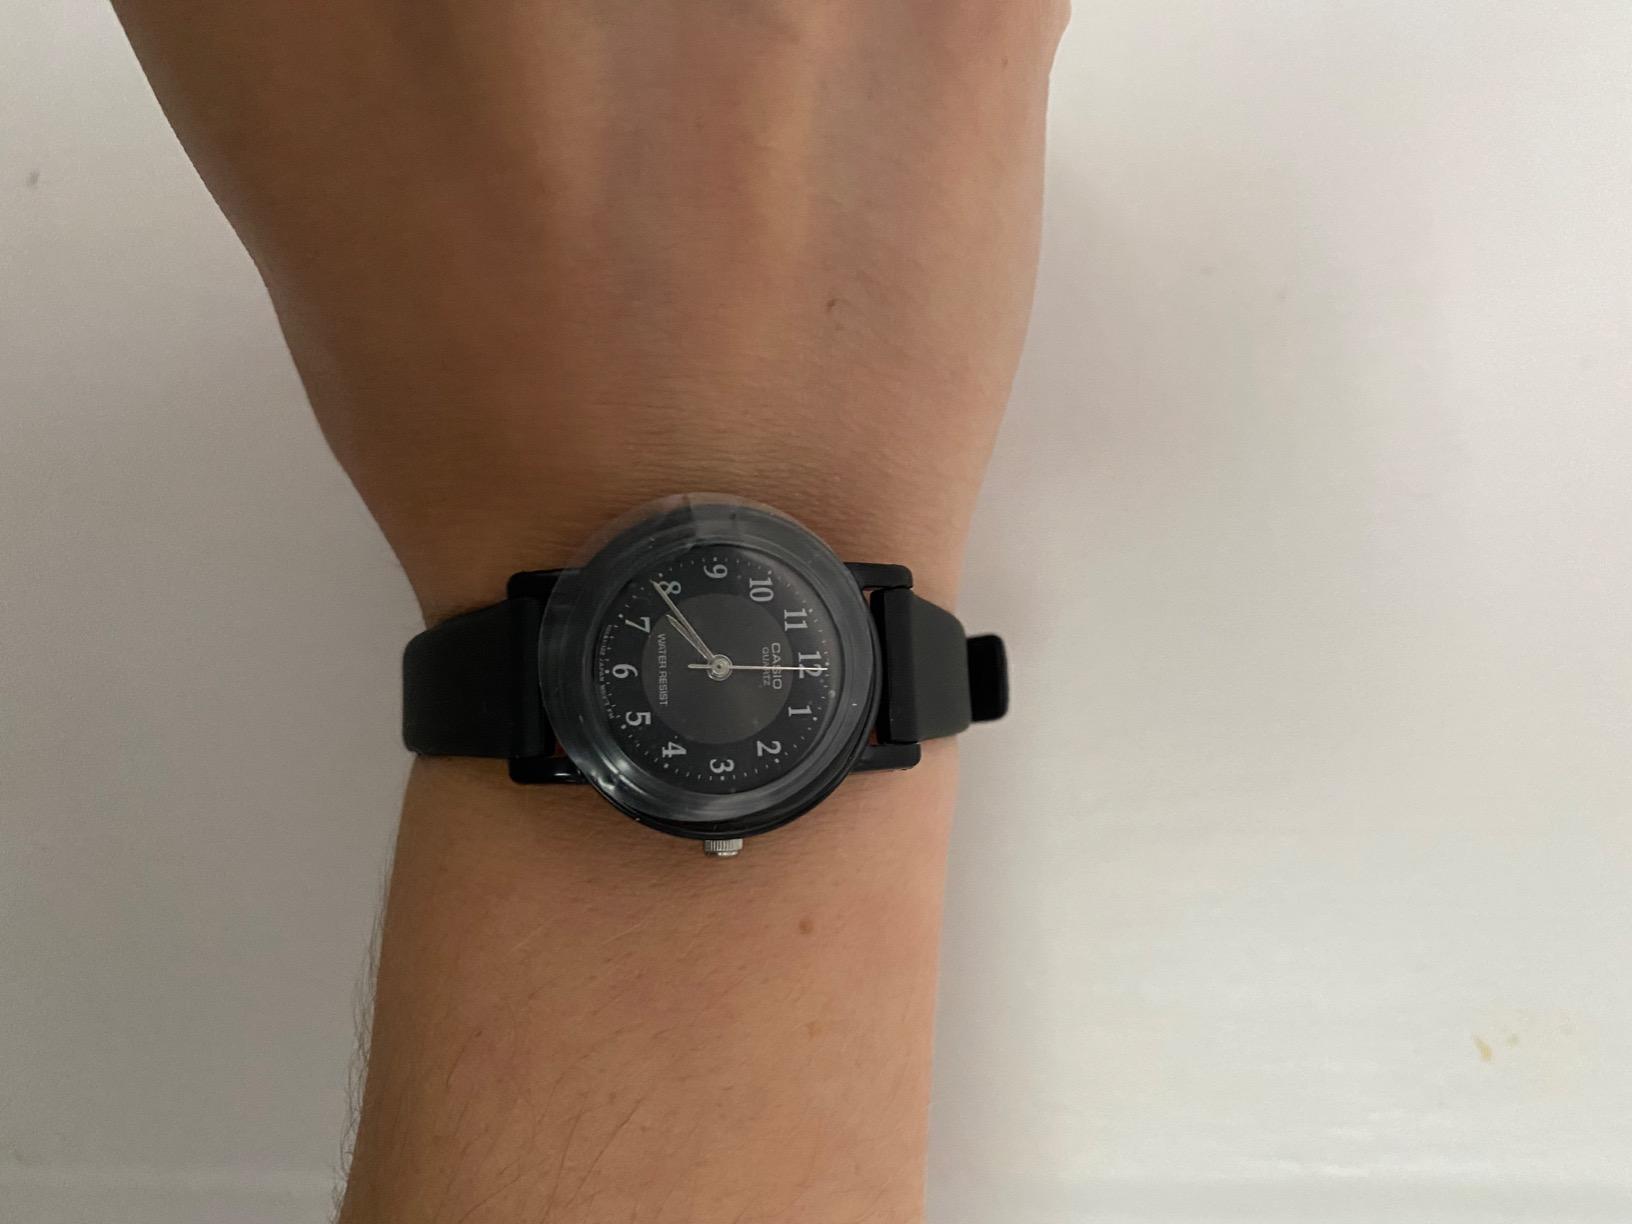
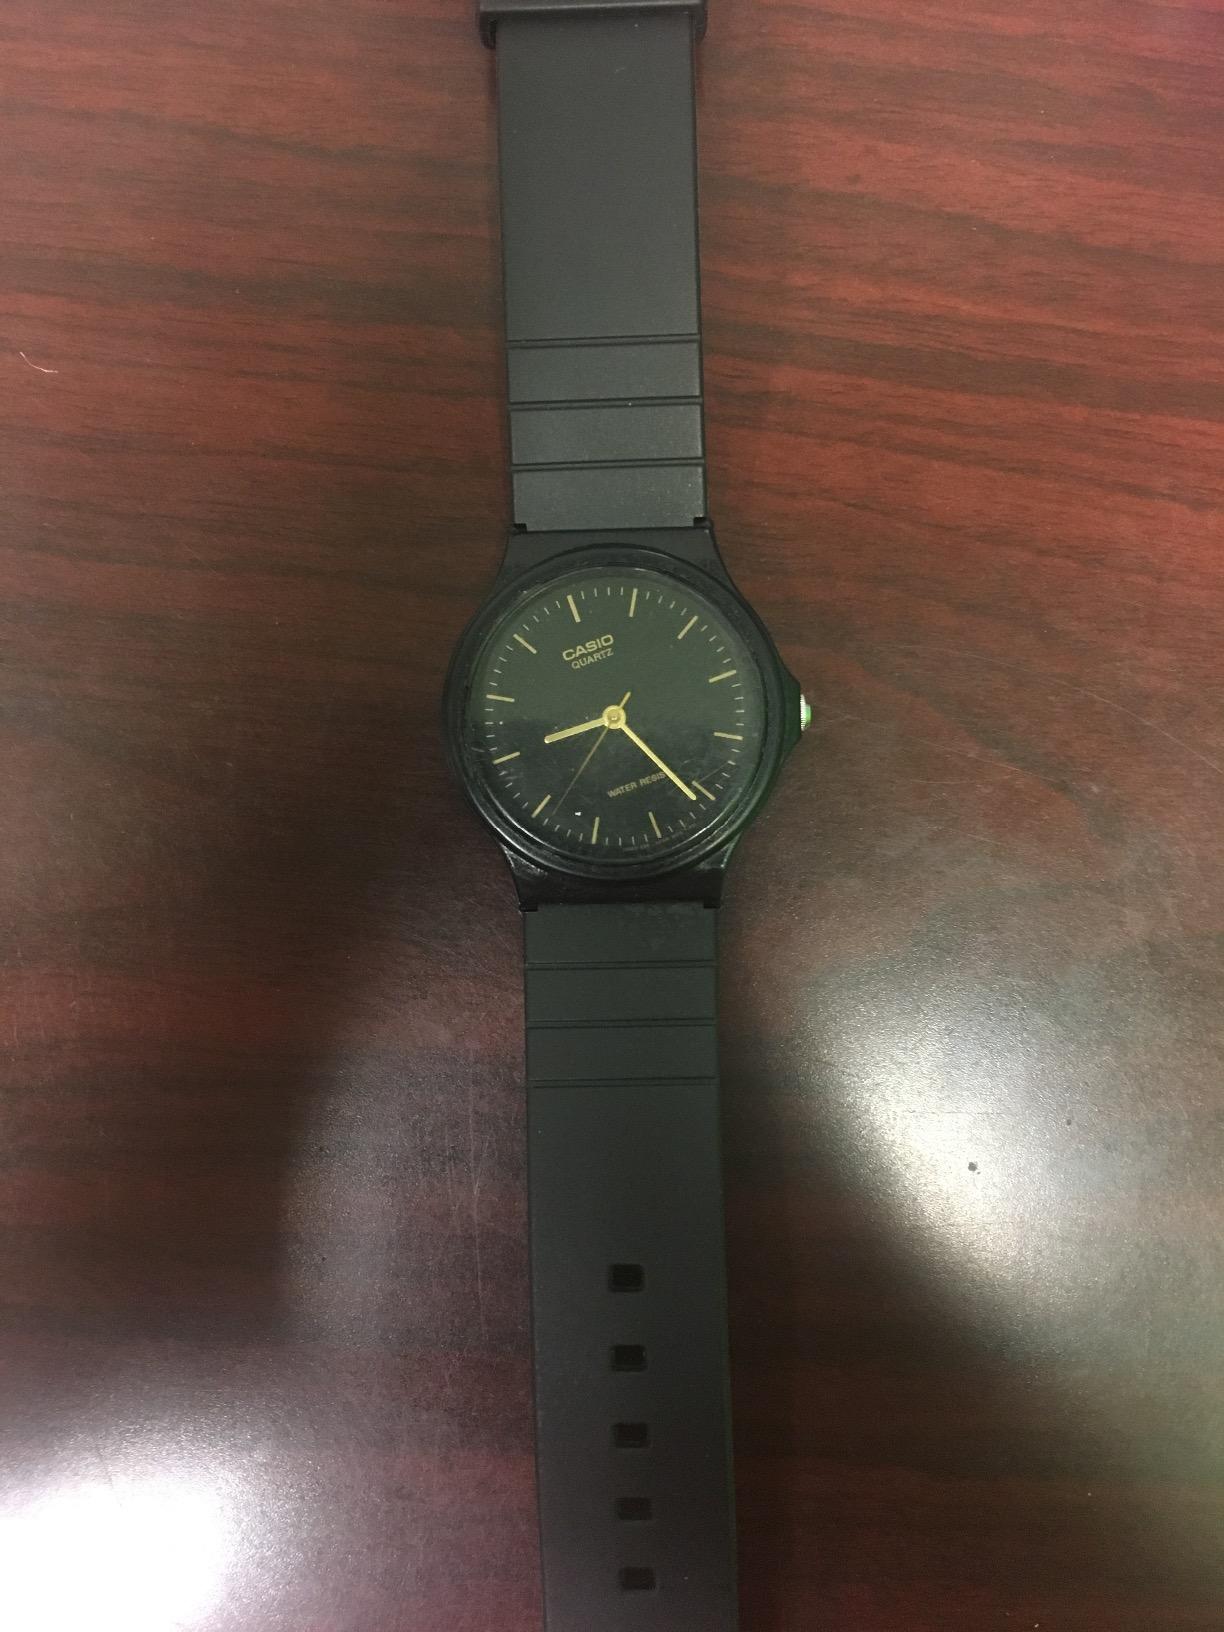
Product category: accessories_watch
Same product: no